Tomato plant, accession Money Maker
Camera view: bottom (45 deg); turntable rotation: 0 degrees
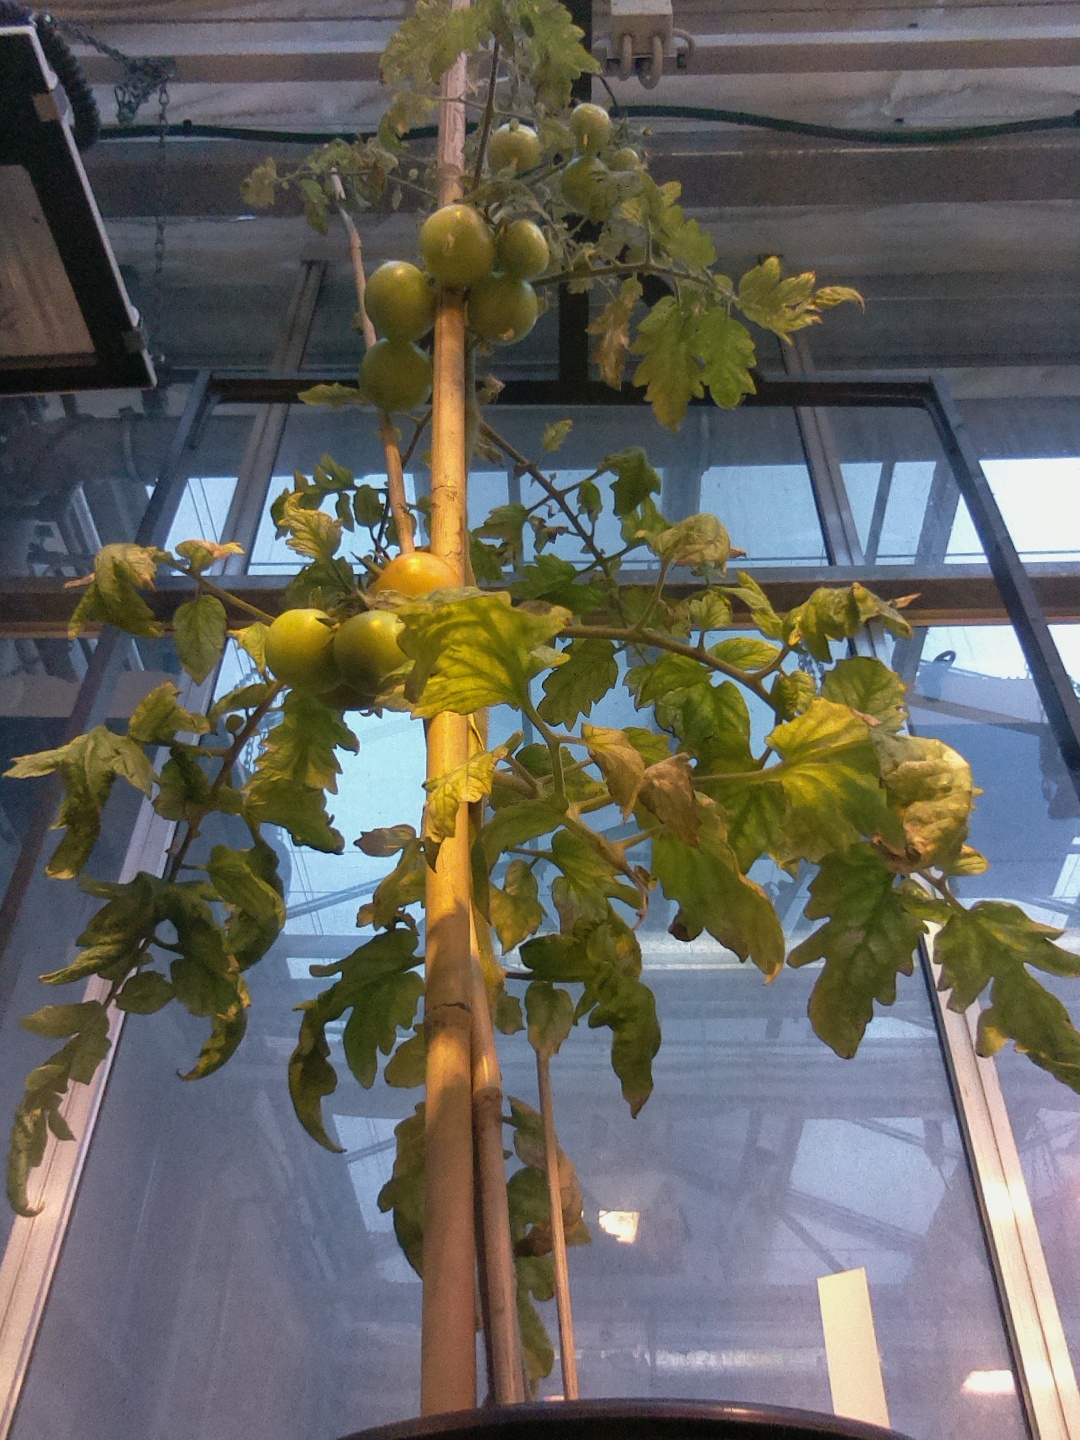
BBCH growth stage 80: fruits start showing typical ripe color (orange -> red)